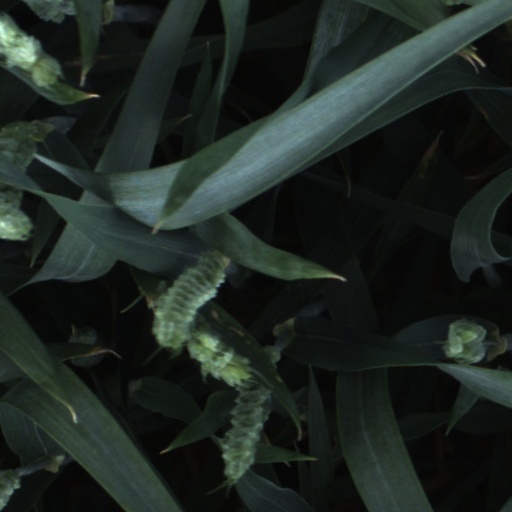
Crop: wheat